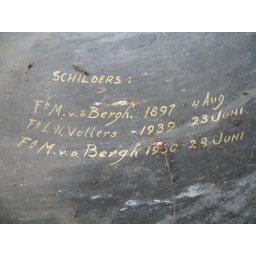
Inscriptie in de bol door schilders van voorgaande restauraties